Immediate Geographic Region of Guaxupé

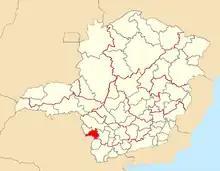
Immediate Geographic Region of Guaxupé, in the state of Minas Gerais, Brazil.

The Immediate Geographic Region of Guaxupé is one of the 10 immediate geographic regions in the Intermediate Geographic Region of Varginha, one of the 70 immediate geographic regions in the Brazilian state of Minas Gerais and one of the 509 of Brazil, created by the National Institute of Geography and Statistics (IBGE) in 2017.